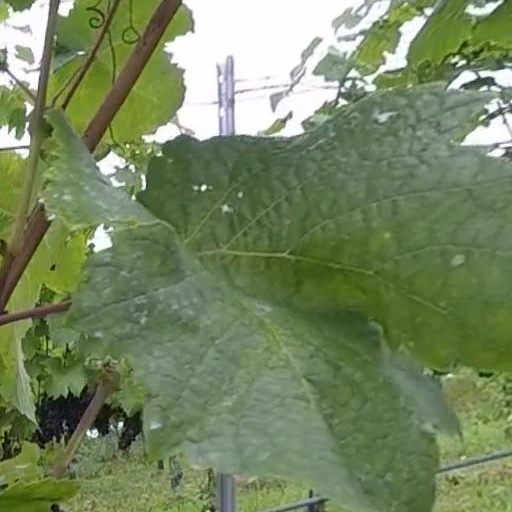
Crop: grape